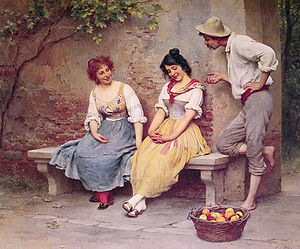
Sexappeal
The Flirtation (1904) af Eugene de Blaas
Sexappeal er erotisk tiltrækningskraft. Begrebet bliver ofte forfladiget til udelukkende at handle om udseende, men fra da det drejer sig om erotisk karisma, er det ligeledes afhængigt af hvilke præferencer beskueren har, i lige så høj grad som hvordan den, der bliver set på ser ud og gebærder sig.